Gianpiero Marini

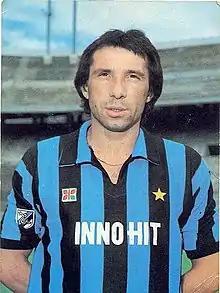
Gianpiero Marini - FC Internazionale Milano

Gianpiero Marini (born 25 February 1951) is an Italian former professional football manager and player, who played as a midfielder. A strong and hard-working defensive midfielder, Marini played for several Italian clubs throughout his career, in particular Internazionale, where he won a Serie A title and two Coppa Italia titles during his 11 seasons with the club. At international level, he represented Italy on 20 occasions between 1980 and 1983, and was a member of the team that won the 1982 FIFA World Cup.